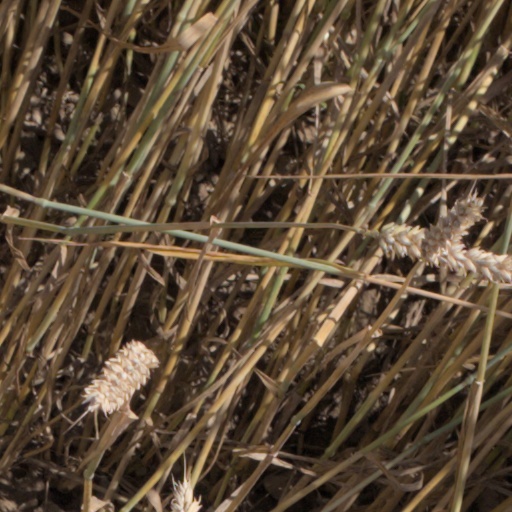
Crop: wheat